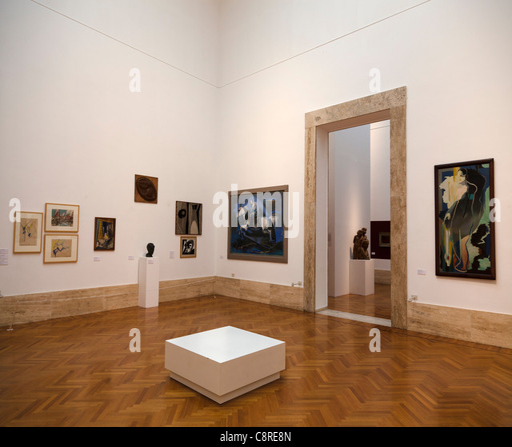
galleries in the museum of modern art